Memorial Stadium (University of Illinois)

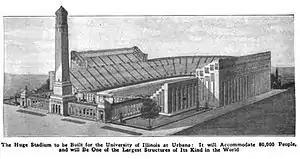
Original plan for Memorial Stadium as seen in "Popular Mechanics" magazine, 1921

In the early 1920s, the old football stadium, Illinois Field, was deemed inadequate. There was some sentiment for retaining the site, but it was too congested to expand the stadium adequately, so a new site was selected, in a largely undeveloped area at the south end of the campus. George Huff and Robert Zuppke were responsible for pushing most of the fundraising for this project.